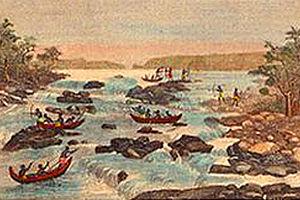
Piroguiers Busi-Nenge sur le Maroni
Saint-Laurent-du-Maroni, appelé simplement Saint-Laurent, est une commune française située dans le département de la Guyane. En 2010, elle est la deuxième commune la plus peuplée de Guyane après Cayenne.